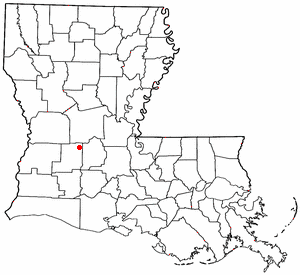
Oakdale est une ville de la paroisse d'Allen, en Louisiane, aux États-Unis.